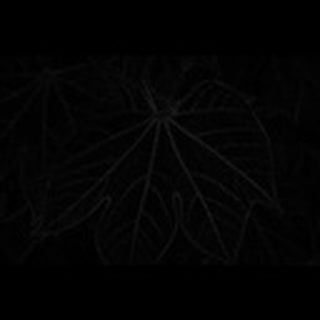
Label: healthy_cotton